List of UK top-ten singles in 1954

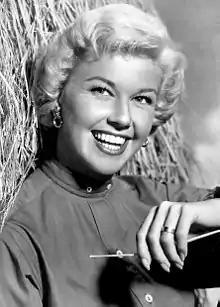
Doris Day had the biggest-selling single of 1954 with the Academy Award-winning song from "Calamity Jane", "Secret Love", which spent nine non-consecutive weeks at number-one. Day secured a further two top 10 entries during the year.

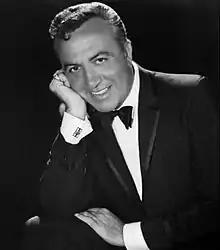
Don Cornell achieved his only UK top 10 single this year with the Oscar-nominated song "Hold My Hand", which spent five non-consecutive weeks at number-one.

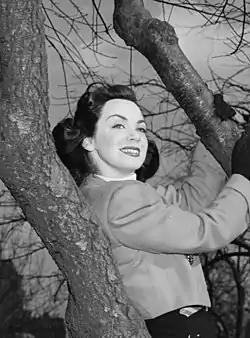
Kitty Kallen became a one-hit wonder in the UK charts in 1954 with her number-one hit "Little Things Mean a Lot", which stayed in the top 10 for 20 consecutive weeks.

The UK Singles Chart is one of many music charts compiled by the Official Charts Company that calculates the best-selling singles of the week in the United Kingdom. Before 2004, the chart was only based on the sales of physical singles. "New Musical Express" ("NME") magazine had published the United Kingdom record charts for the first time in 1952. "NME" originally published only a top 12 (although the first chart had a couple of singles that were tied so a top 15 was announced) but this was gradually extended to encompass a top 20 by October 1954. This list shows singles that peaked in the top 10 of the UK Singles Chart during 1954, as well as singles which peaked in 1953 and 1955 but were in the top 10 in 1954. The entry date is when the single appeared in the top 10 for the first time (week ending, as published by the Official Charts Company, which is six days after the chart is announced).